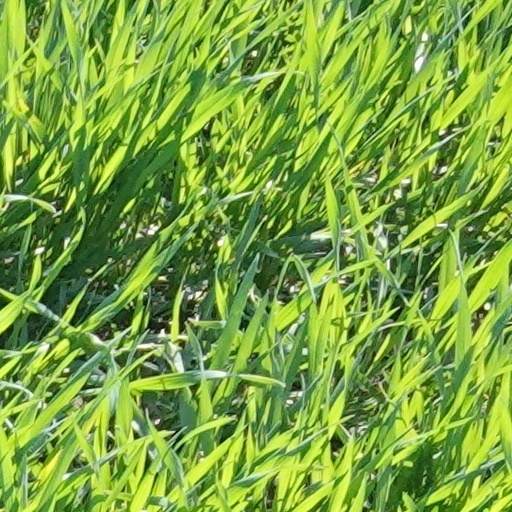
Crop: wheat